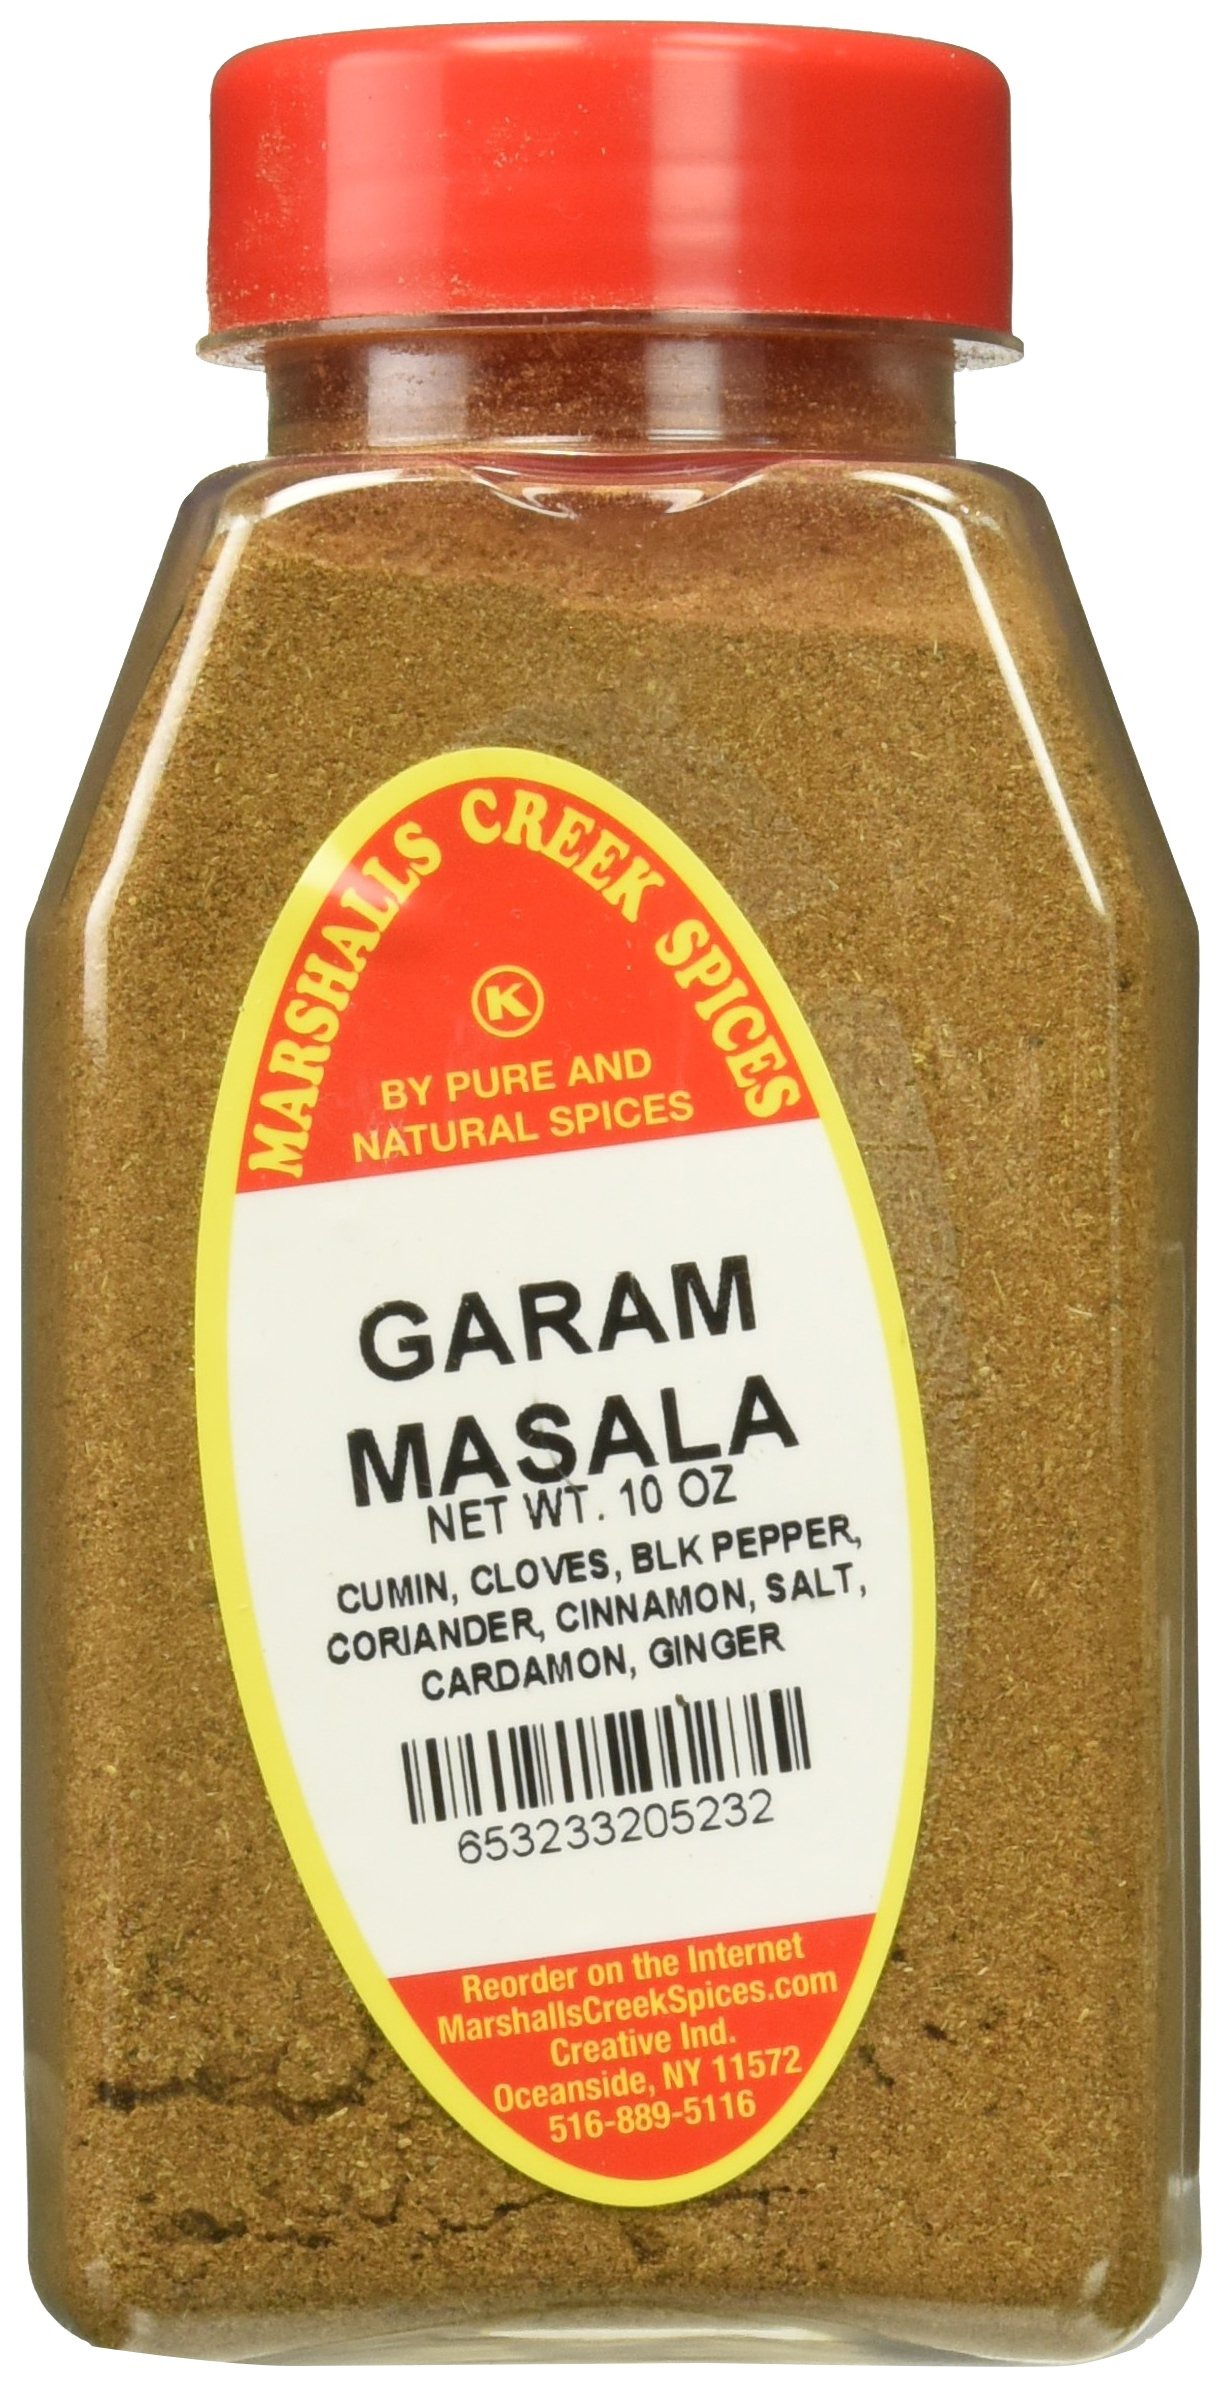
Item Name: Marshalls Creek Kosher Spices GARAM MASALA SEASONING 10 oz
Bullet Point 1: Marshalls Creek Spices buys in small quantities and packs weekly providing the freshest spices possible. Fresher spices means more flavor and a longer shelf life.
Bullet Point 2: No Fillers
Bullet Point 3: No MSG
Bullet Point 4: All Natural
Value: 10.0
Unit: ounce

Price: 11.95